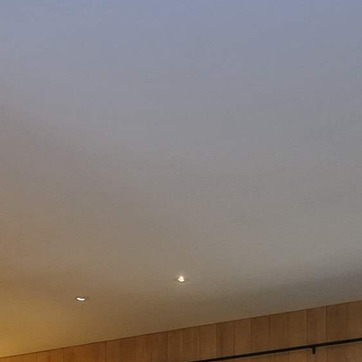
Material: painted